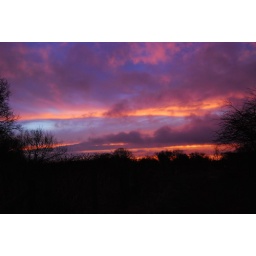
red sky in the morning